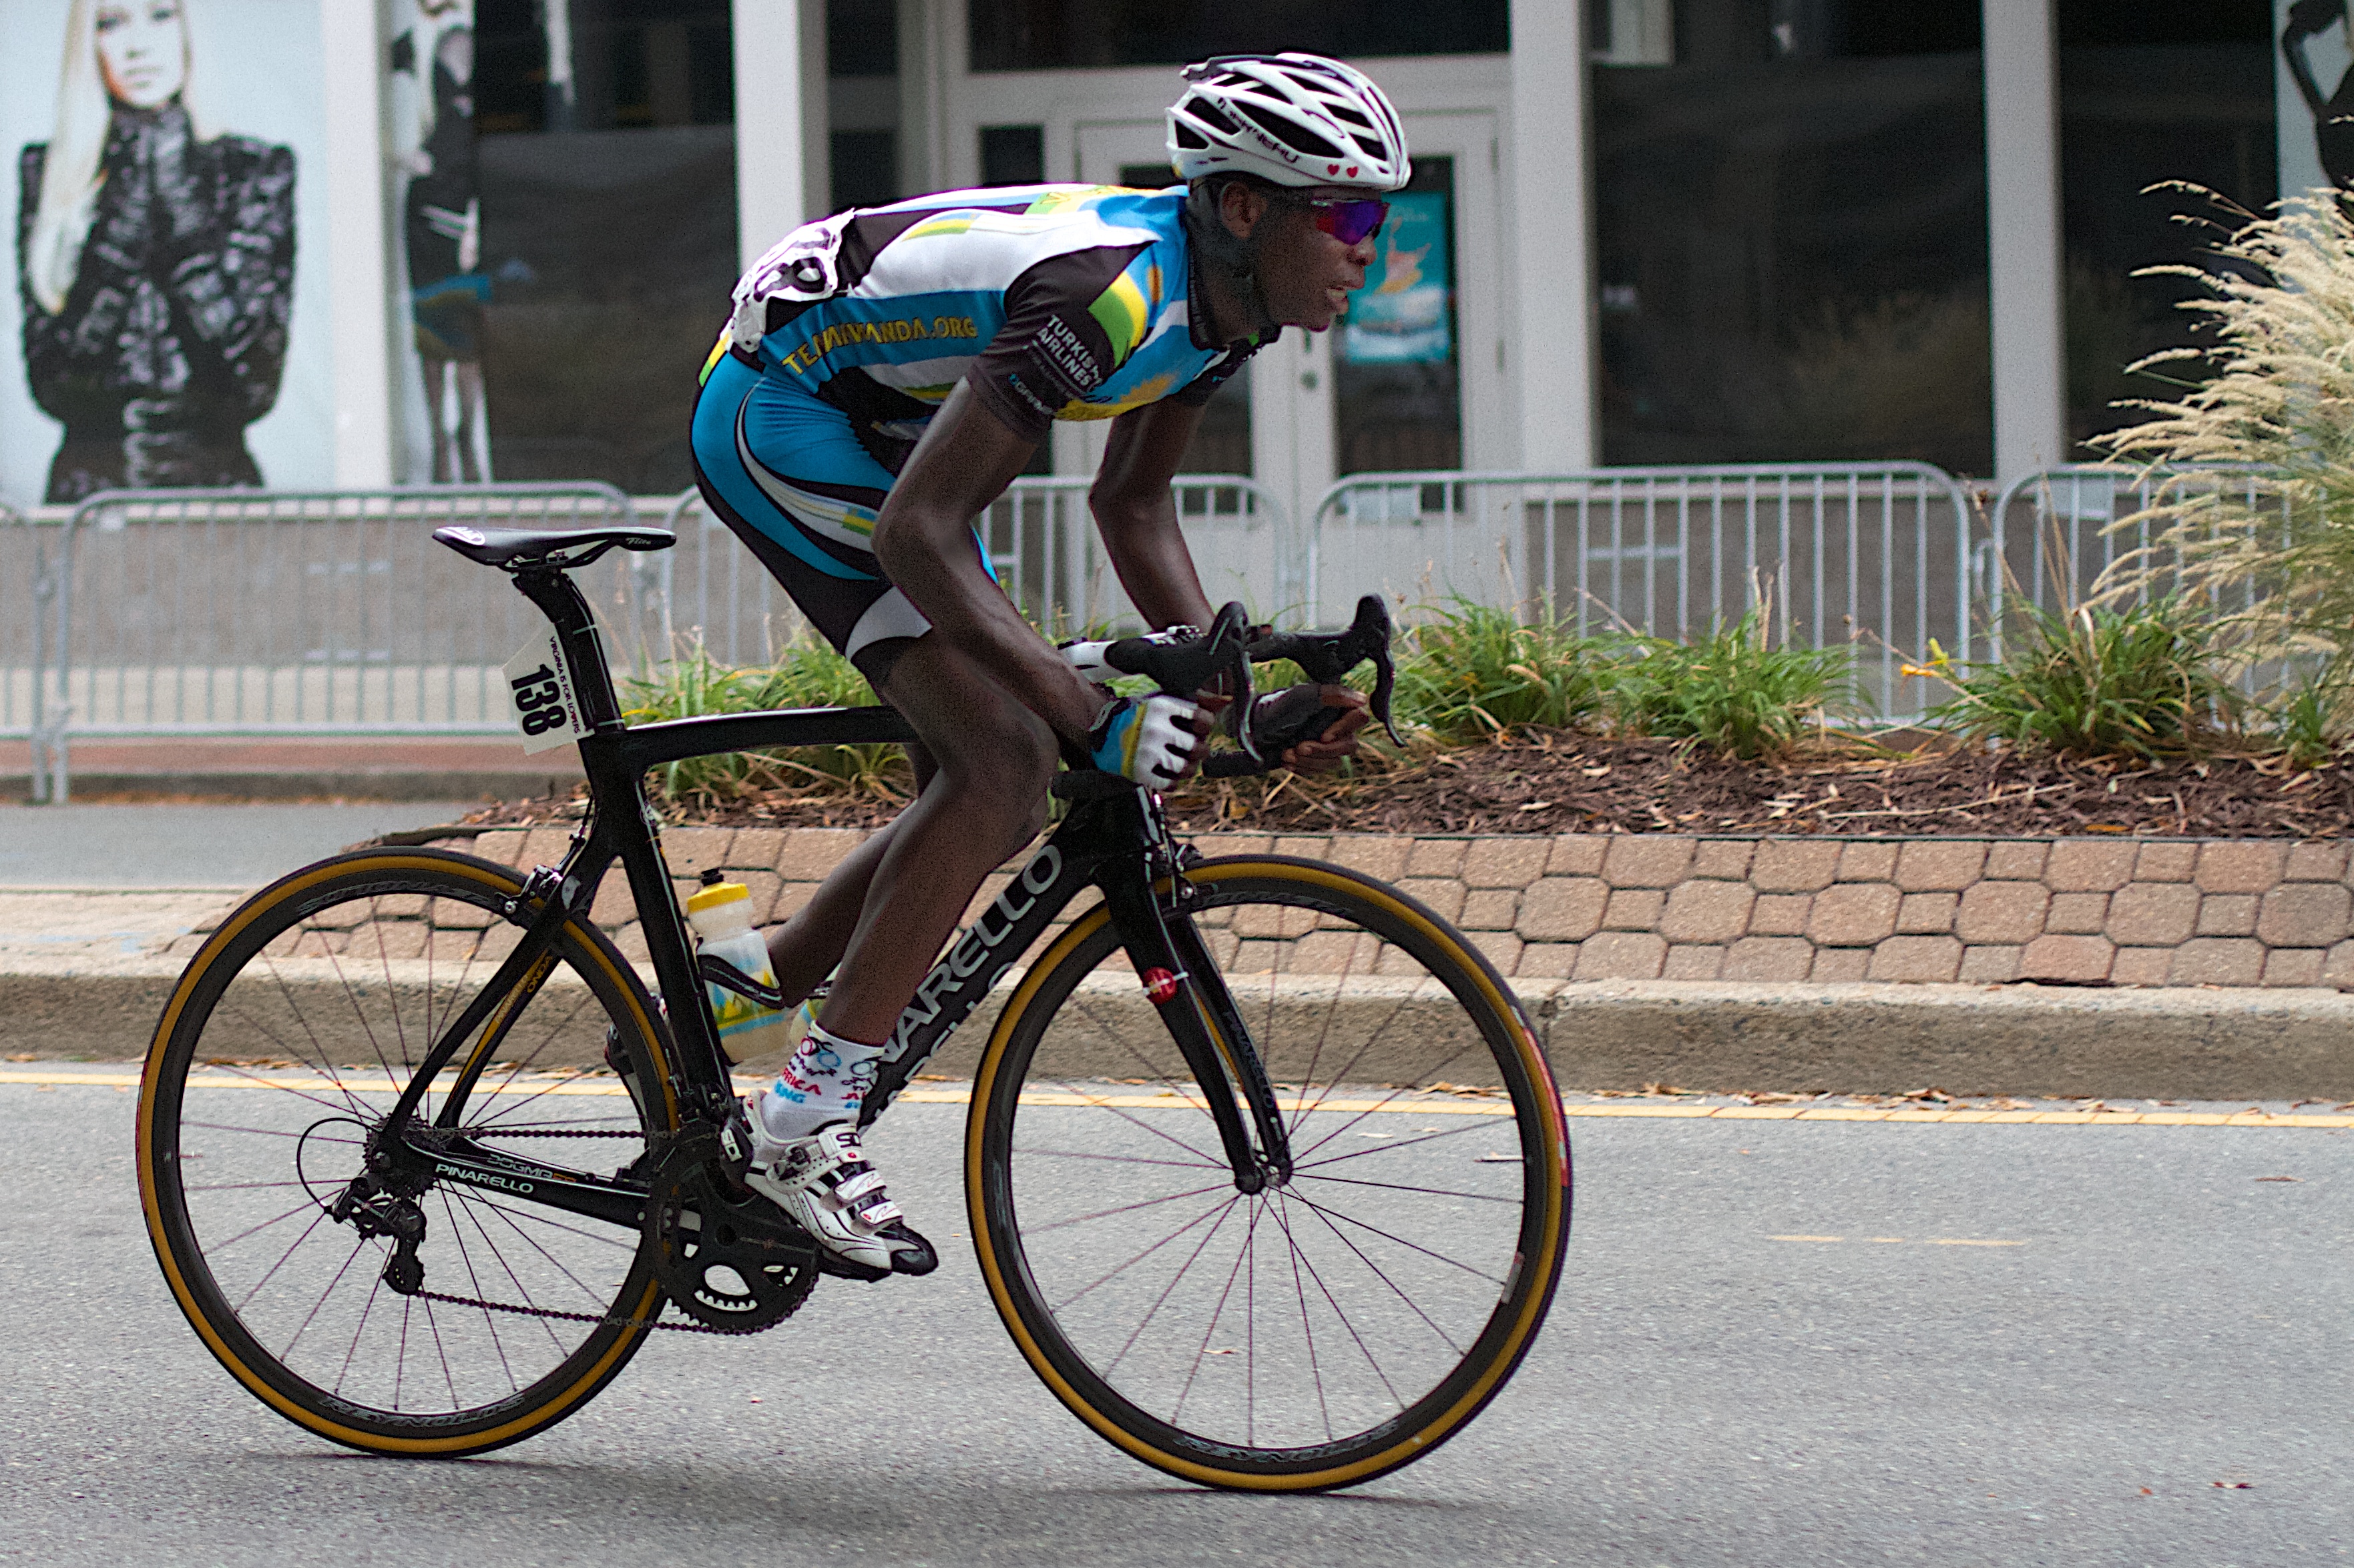
bicycle, recreation, vehicle, sports equipment, cycling, race, sports, racing, vcubrb, road cycling, outdoor recreation, cycle sport, cyclo cross bicycle, cyclo cross, bicycle racing, road bicycle, endurance sports, racing bicycle, hybrid bicycle, road bicycle racing, duathlon